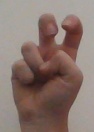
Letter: toot